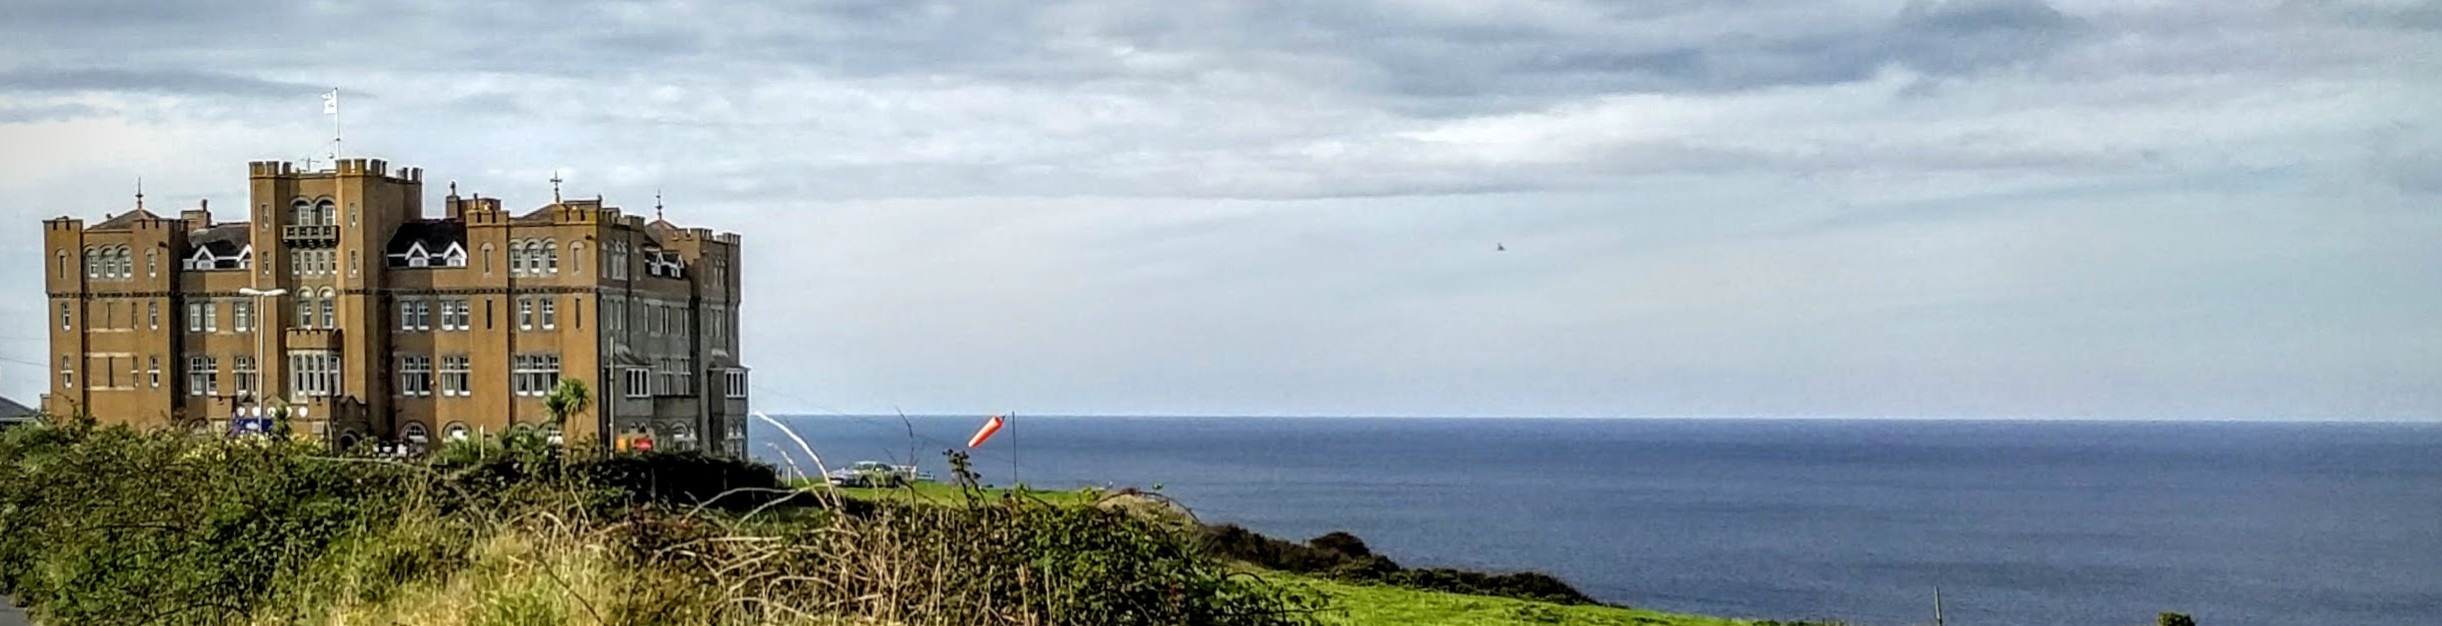
landscape, sea, coast, horizon, cliff, tower, castle, waterway, hotel, cornwall, tintagel